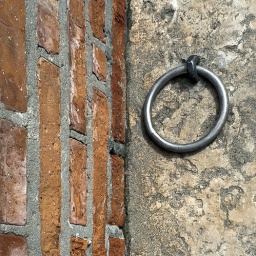
A mooring ring on the ground and the base of a wall in Venice.